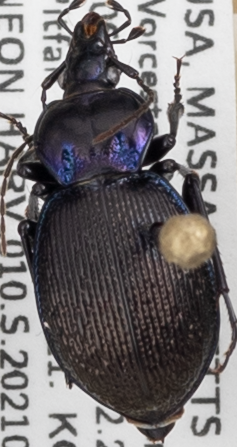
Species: Sphaeroderus stenostomus lecontei
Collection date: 2021-07-07
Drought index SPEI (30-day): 0.728
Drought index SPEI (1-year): -1.058
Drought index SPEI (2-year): -0.992